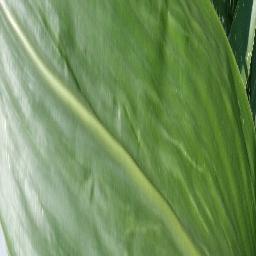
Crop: corn
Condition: (maize)_healthy